Straszyn Prędzieszyn railway station

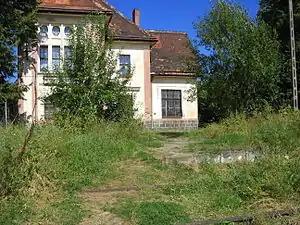

Straszyn Prędzieszyn is a non-operational railway station in Straszyn, Pomeranian Voivodeship, Poland.